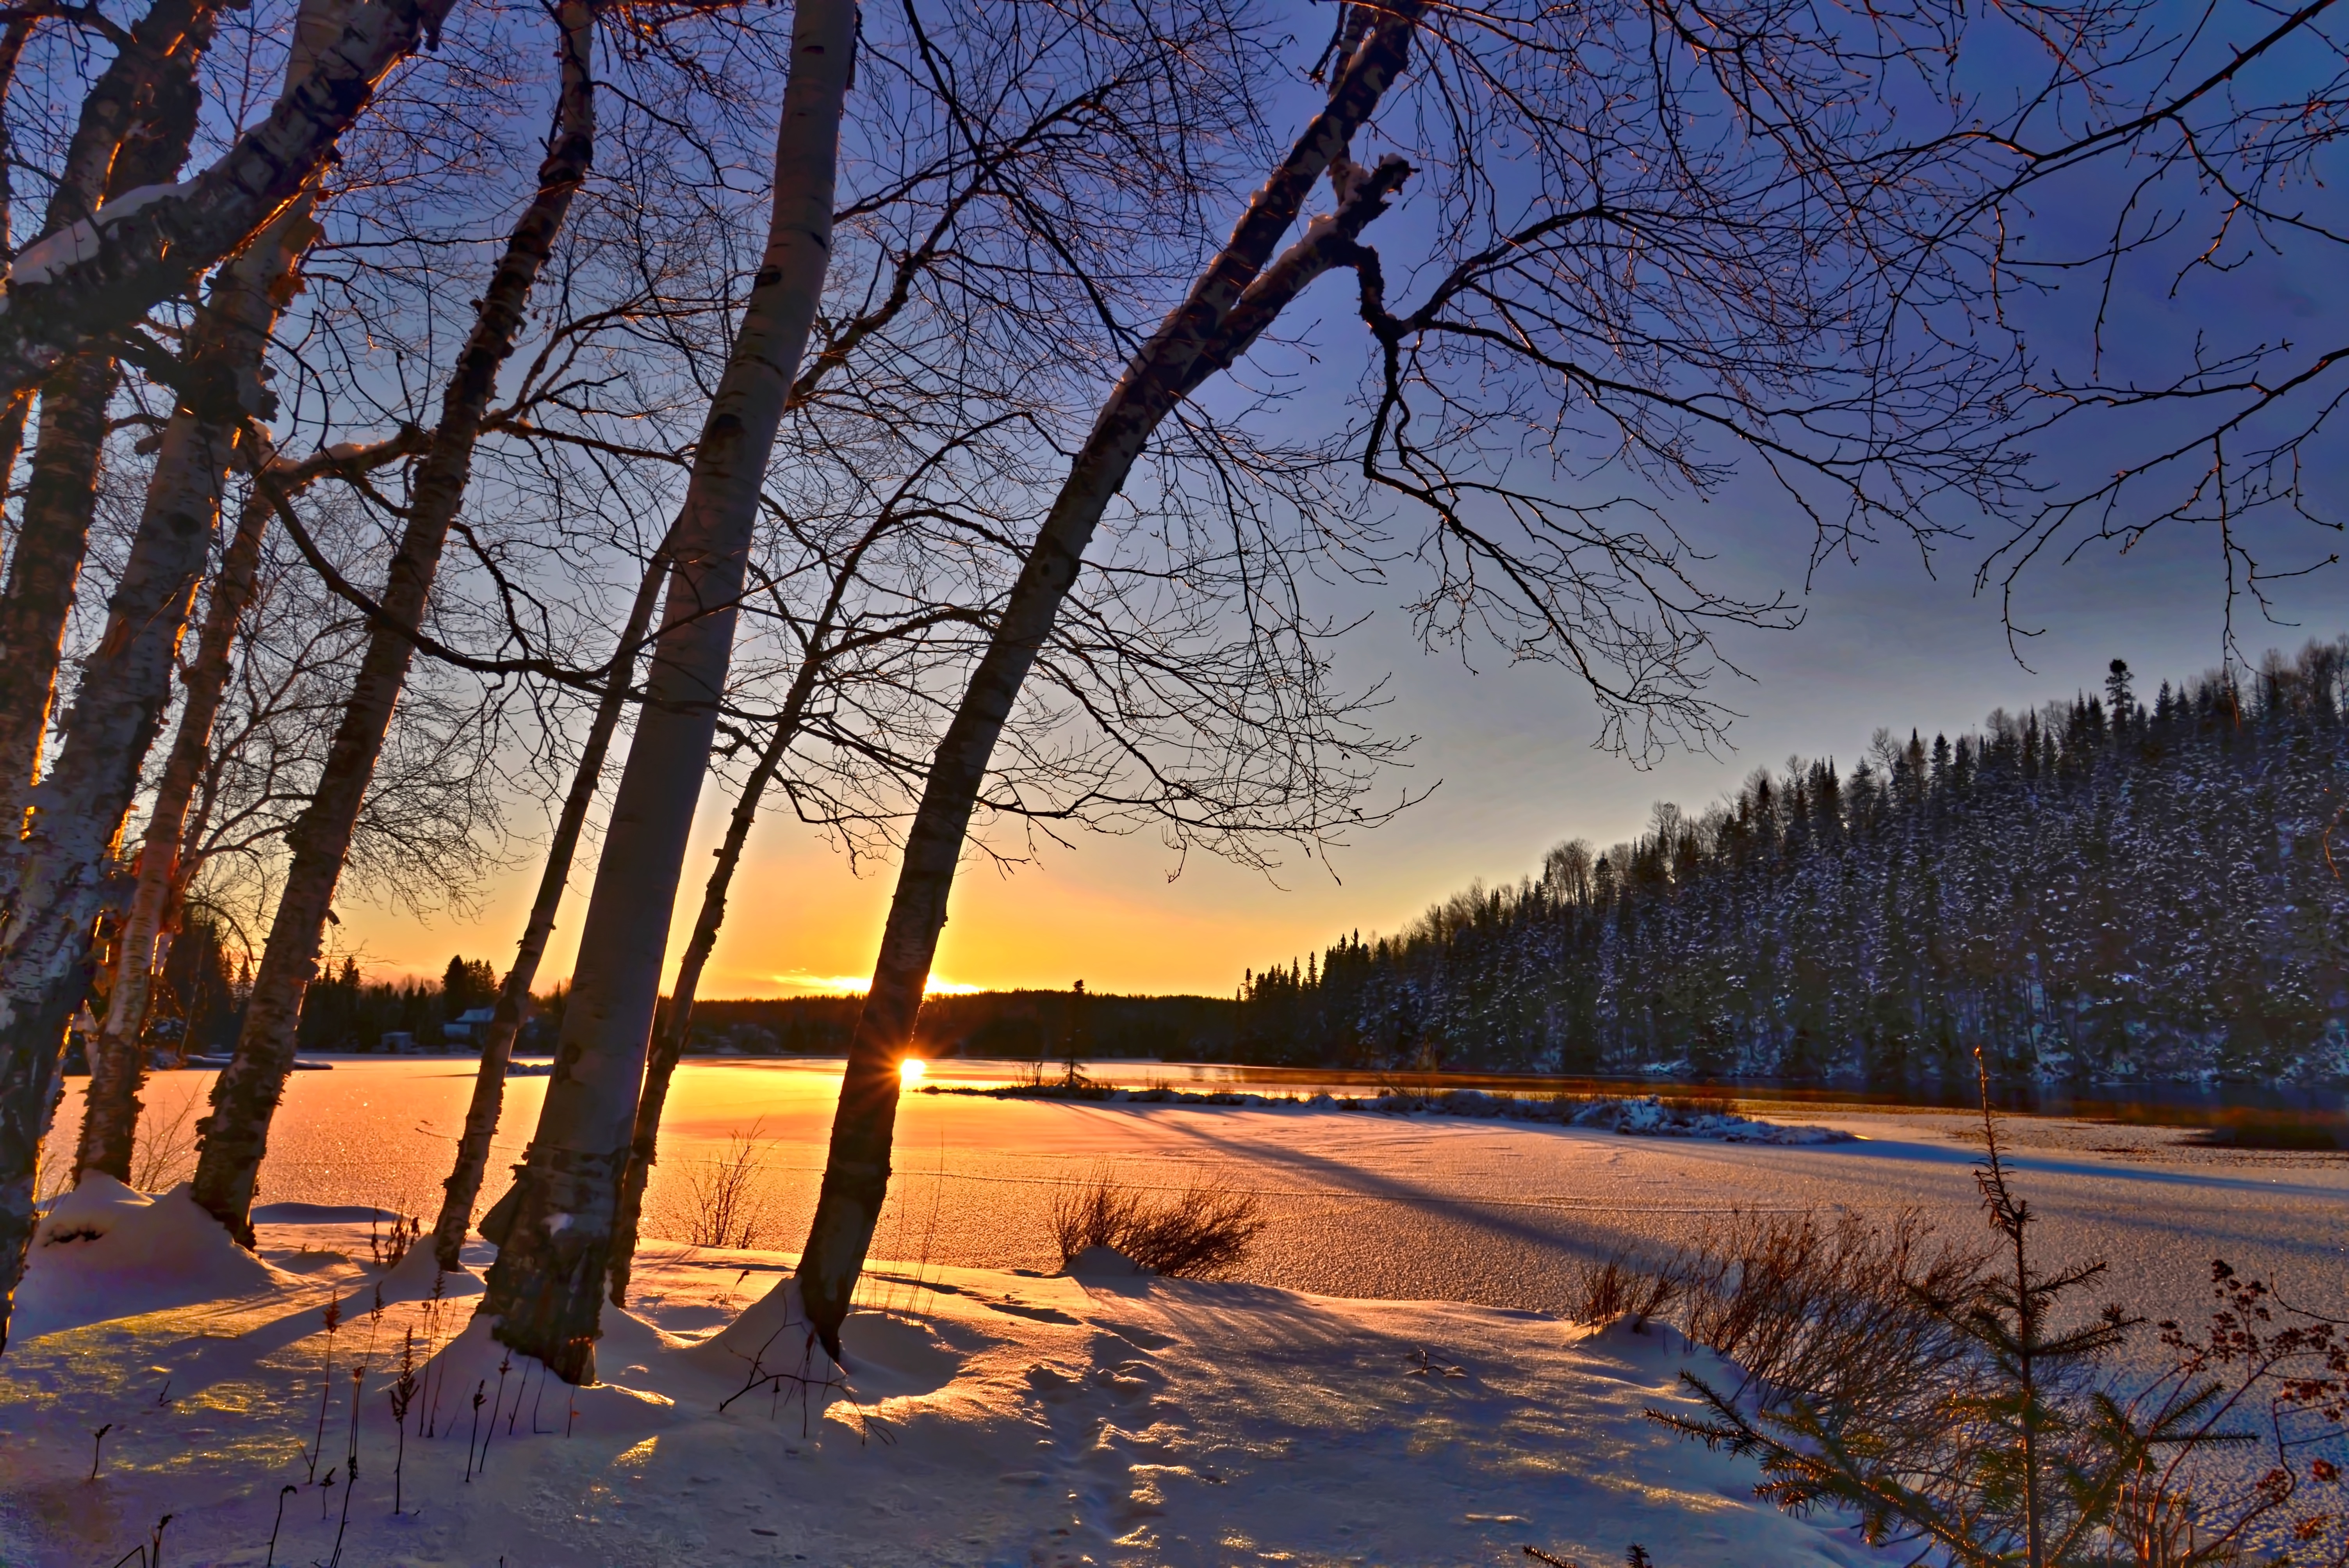
landscape, tree, nature, branch, snow, winter, plant, sunrise, sunset, sunlight, morning, frost, dawn, dusk, ice, evening, reflection, birch, autumn, weather, contrast, season, frozen lake, winter landscape, trees, colors, canada, reflections, quebec, freezing, snowy landscape, atmospheric phenomenon, woody plant